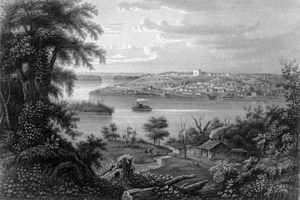
L'histoire de l'Illinois se reflète au travers plusieurs grandes périodes historiques, à savoir la période précolombienne, celle de l'exploration et de la colonisation européenne, son développement en tant que partie de la frontière américaine et enfin sa croissance pour devenir l'un des États les plus peuplés et économiquement puissants des États-Unis.